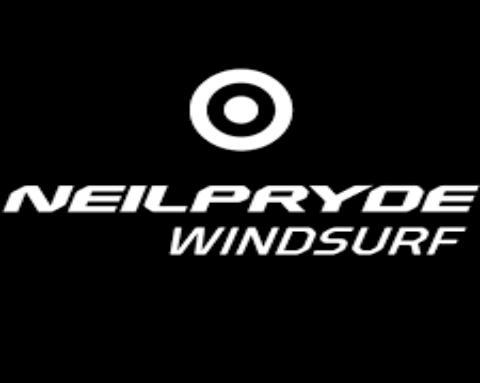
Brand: neil pryde-2
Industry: Sports